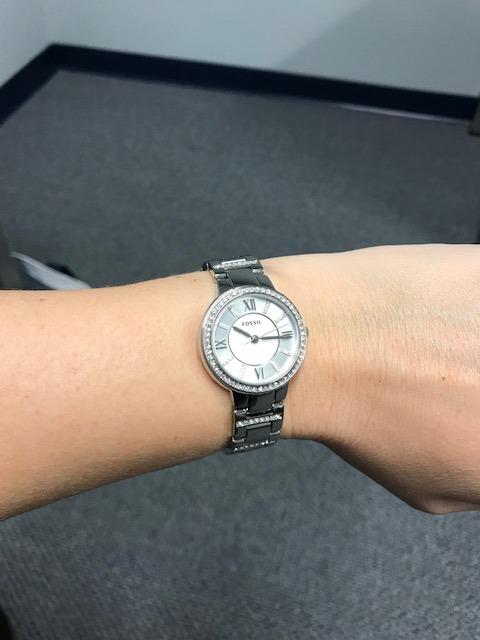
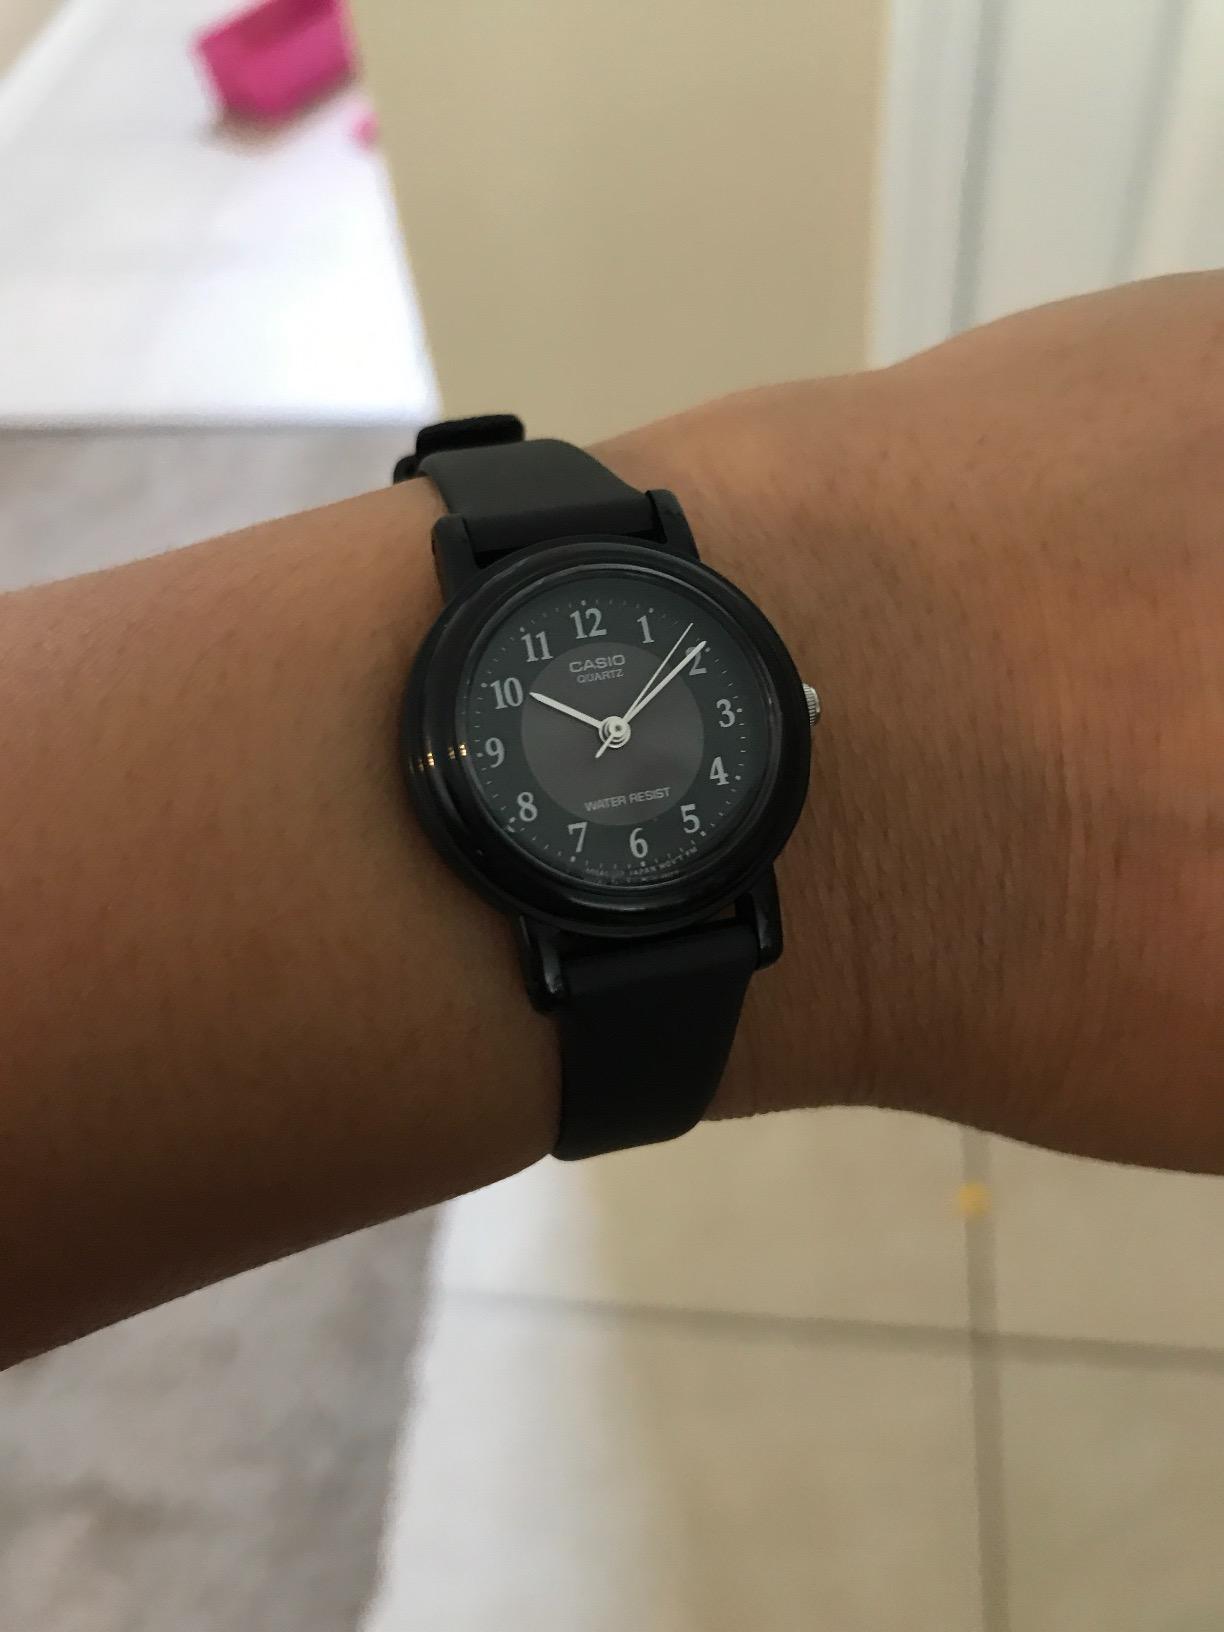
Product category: accessories_watch
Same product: no